Malaal

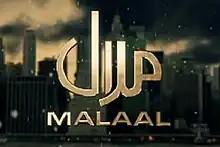
Opening title screen

Malaal is a Pakistani drama television series that premiered on Hum TV on October 9, 2009. Produced by Momina Duraid, "Malaal" is a story that shows how wrong decisions can affect everyone's lives and how self-centeredness gets you nowhere.